Cheers season 5

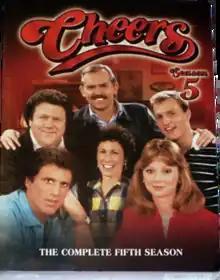
Region 1 DVD

The fifth season of the American television sitcom "Cheers" aired on NBC from September 25, 1986 to May 7, 1987. This season marks the departure of Shelley Long as Diane Chambers, bringing an end to the Sam and Diane relationship (although Long would return for the series finale). The show was created by director James Burrows and writers Glen and Les Charles (as Charles Burrows Charles Productions), in association with Paramount Television.